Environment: real
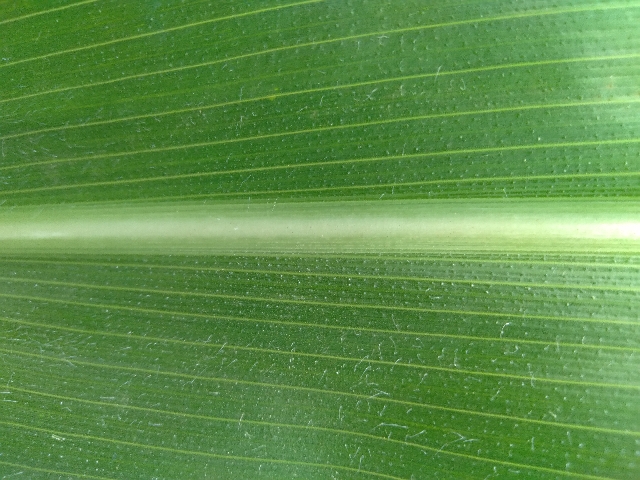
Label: healthy